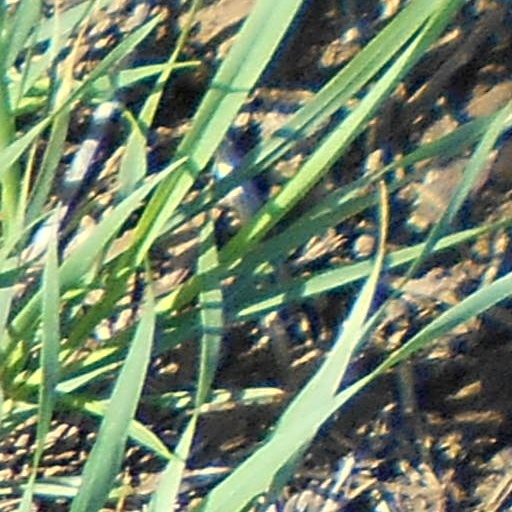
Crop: wheat